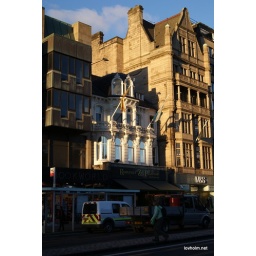
The little white house in Princes Street